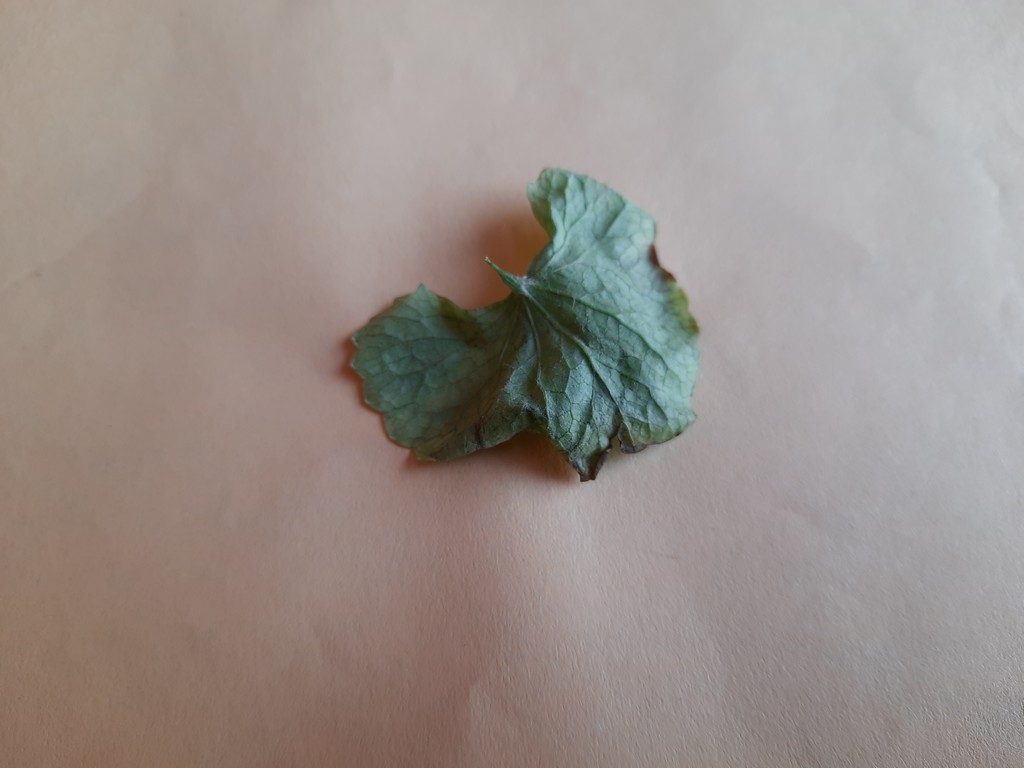
Label: Unhealthy